Jim Jordan

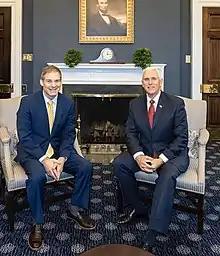
Jim Jordan with Vice President Mike Pence

As of 2023, Jordan, who has served in the House of Representatives for over 16 years, has never sponsored a bill that later became law.